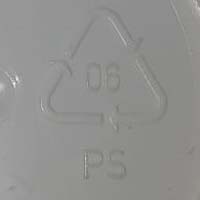
Plastic recycling code class: 6_polystyrene_PS